Cartersville Bridge

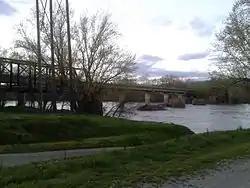
View of the bridge at dusk, April 2017

Cartersville Bridge is a historic bridge located near Cartersville, Cumberland County, Virginia. The original bridge was constructed in 1822, and its five stone piers of rough cut ashlar and rubble and two stone abutments remain. Atop them is a superstructure constructed in 1883-84 of heavy timber members with cast-iron connections arranged to form a truss configuration based on the Pratt truss. The bridge is composed of six spans with an end-to-end length of .